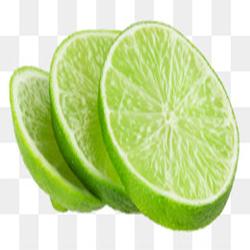
Label: Lemon